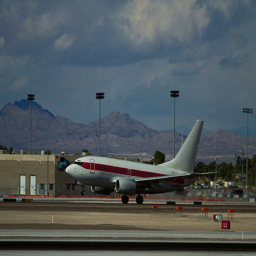
a red and white airplane on a run way
A jet waits on the runway of a mountain airport
A large red and white airplane sits near a brown building.
A jet is about to leave the runway taking off.
a big jet plane sits parked in an airport